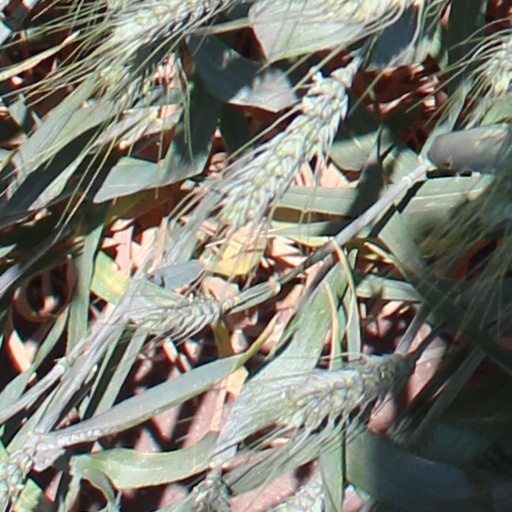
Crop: wheat